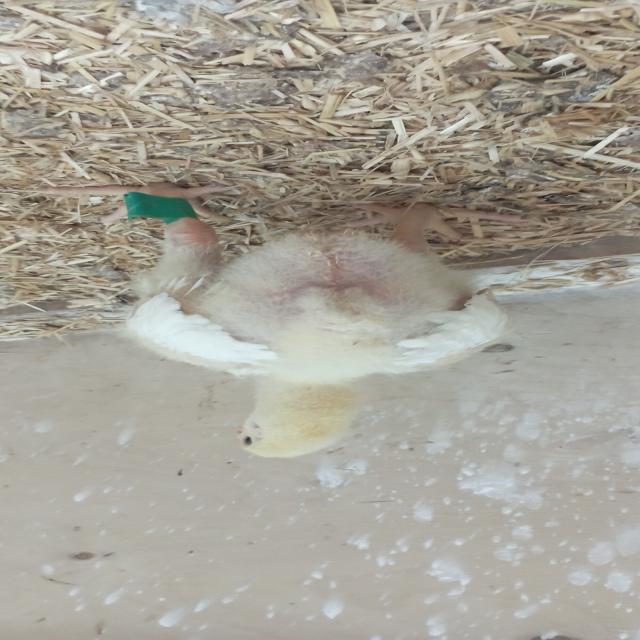
Weight: 649 g